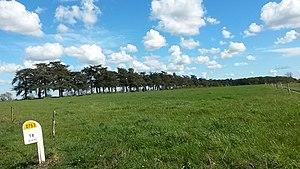
Allée de cèdres de Meslay, à la Guyonnière (fr-85) vue de la route D23 de Montaigu à Treize-Septiers
La Guyonnière est une ancienne commune française située au nord-est du département de la Vendée en région Pays de la Loire. Depuis janvier 2019, elle forme, avec 4 autres commune, Montaigu-Vendée.